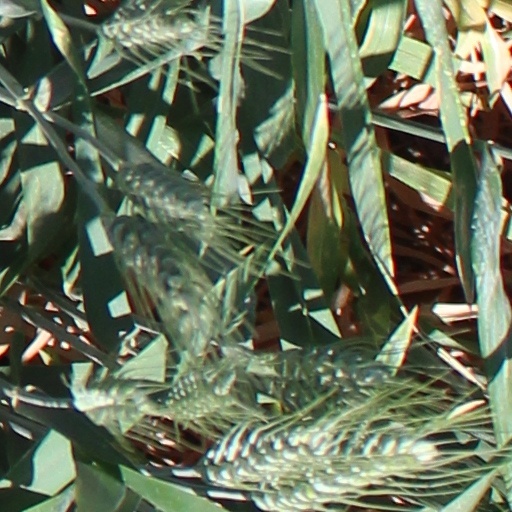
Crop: wheat